Uwe Kagelmann

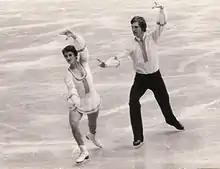
Manuela Groß and Uwe Kagelmann at the ISU-Show 1976 in Berlin

Uwe Kagelmann (born 6 September 1950 in Dresden, Saxony, East Germany/GDR) is a German former competitive pair skater. Competing with Manuela Groß, he was a two-time bronze medalist at the Olympics. He later became a figure skating coach.